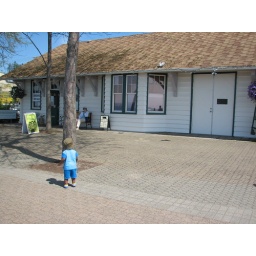
at the old train station in white rock